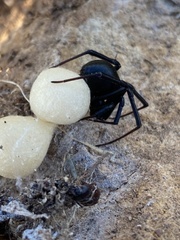
Species: Lactrodectus_hesperus